Sandpainting

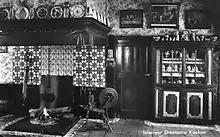
Sandpainting on the tiled floor (on the wall are handpainted decorated tiles)

Sandpainting as a craft was inspired by King George III, who was a skilled watchmaker and craftsman in his own right, and took an interest in the skills demonstrated by royal functionaries, known as Table Deckers, who decorated the white table-cloths at royal banquets with ornate centre-pieces decorated by using unfixed coloured sands and sugars as 'paint', and a bird's feather as a 'brush' a craft introduced by a European traveller who had observed the craftsmen at work in Japan.